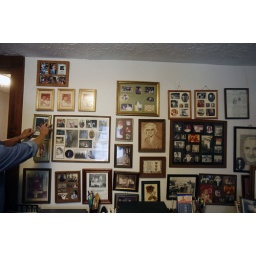
Doris Purdom adjust one of the family photos on the wall in the upstairs spare bedroom on Saturday, Oct. 20, 2007